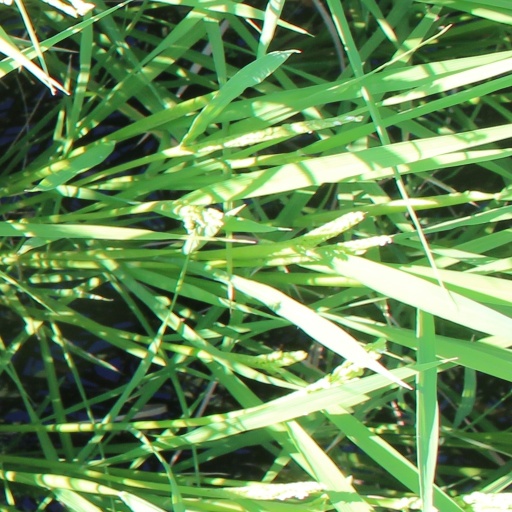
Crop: rice